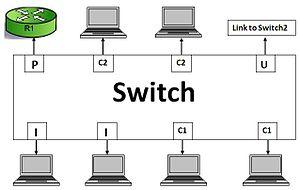
Un VLAN privé est une configuration de réseau informatique où certains ports des commutateurs sur lesquels sont définis des VLAN sont restreints. En général, on ne leur permet de communiquer qu'avec un certain « lien ascendant ». Par conséquent, tous les ordinateurs membres d'un VLAN ne peuvent pas forcément communiquer entre eux.